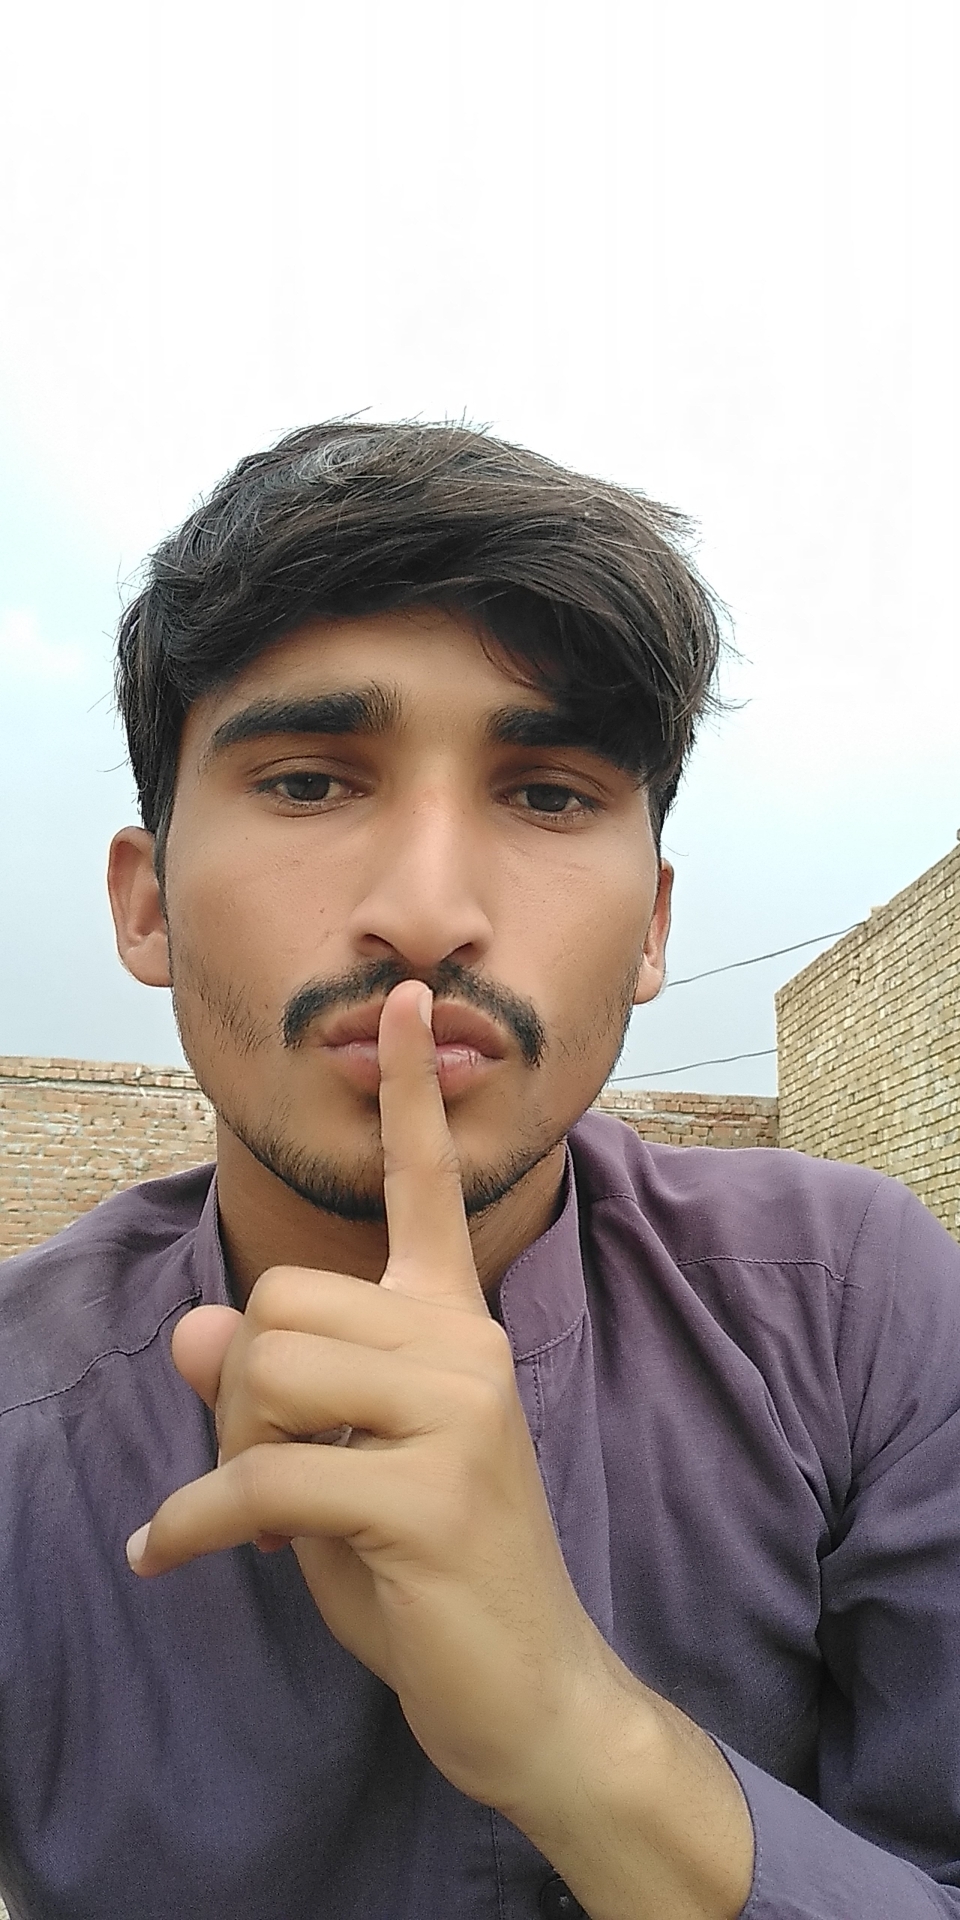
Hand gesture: mute